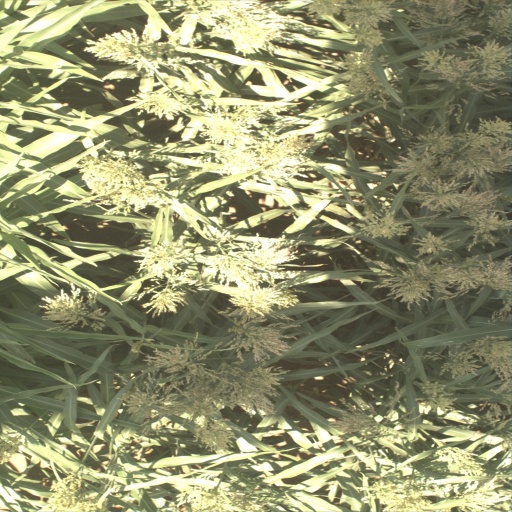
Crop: sorghum